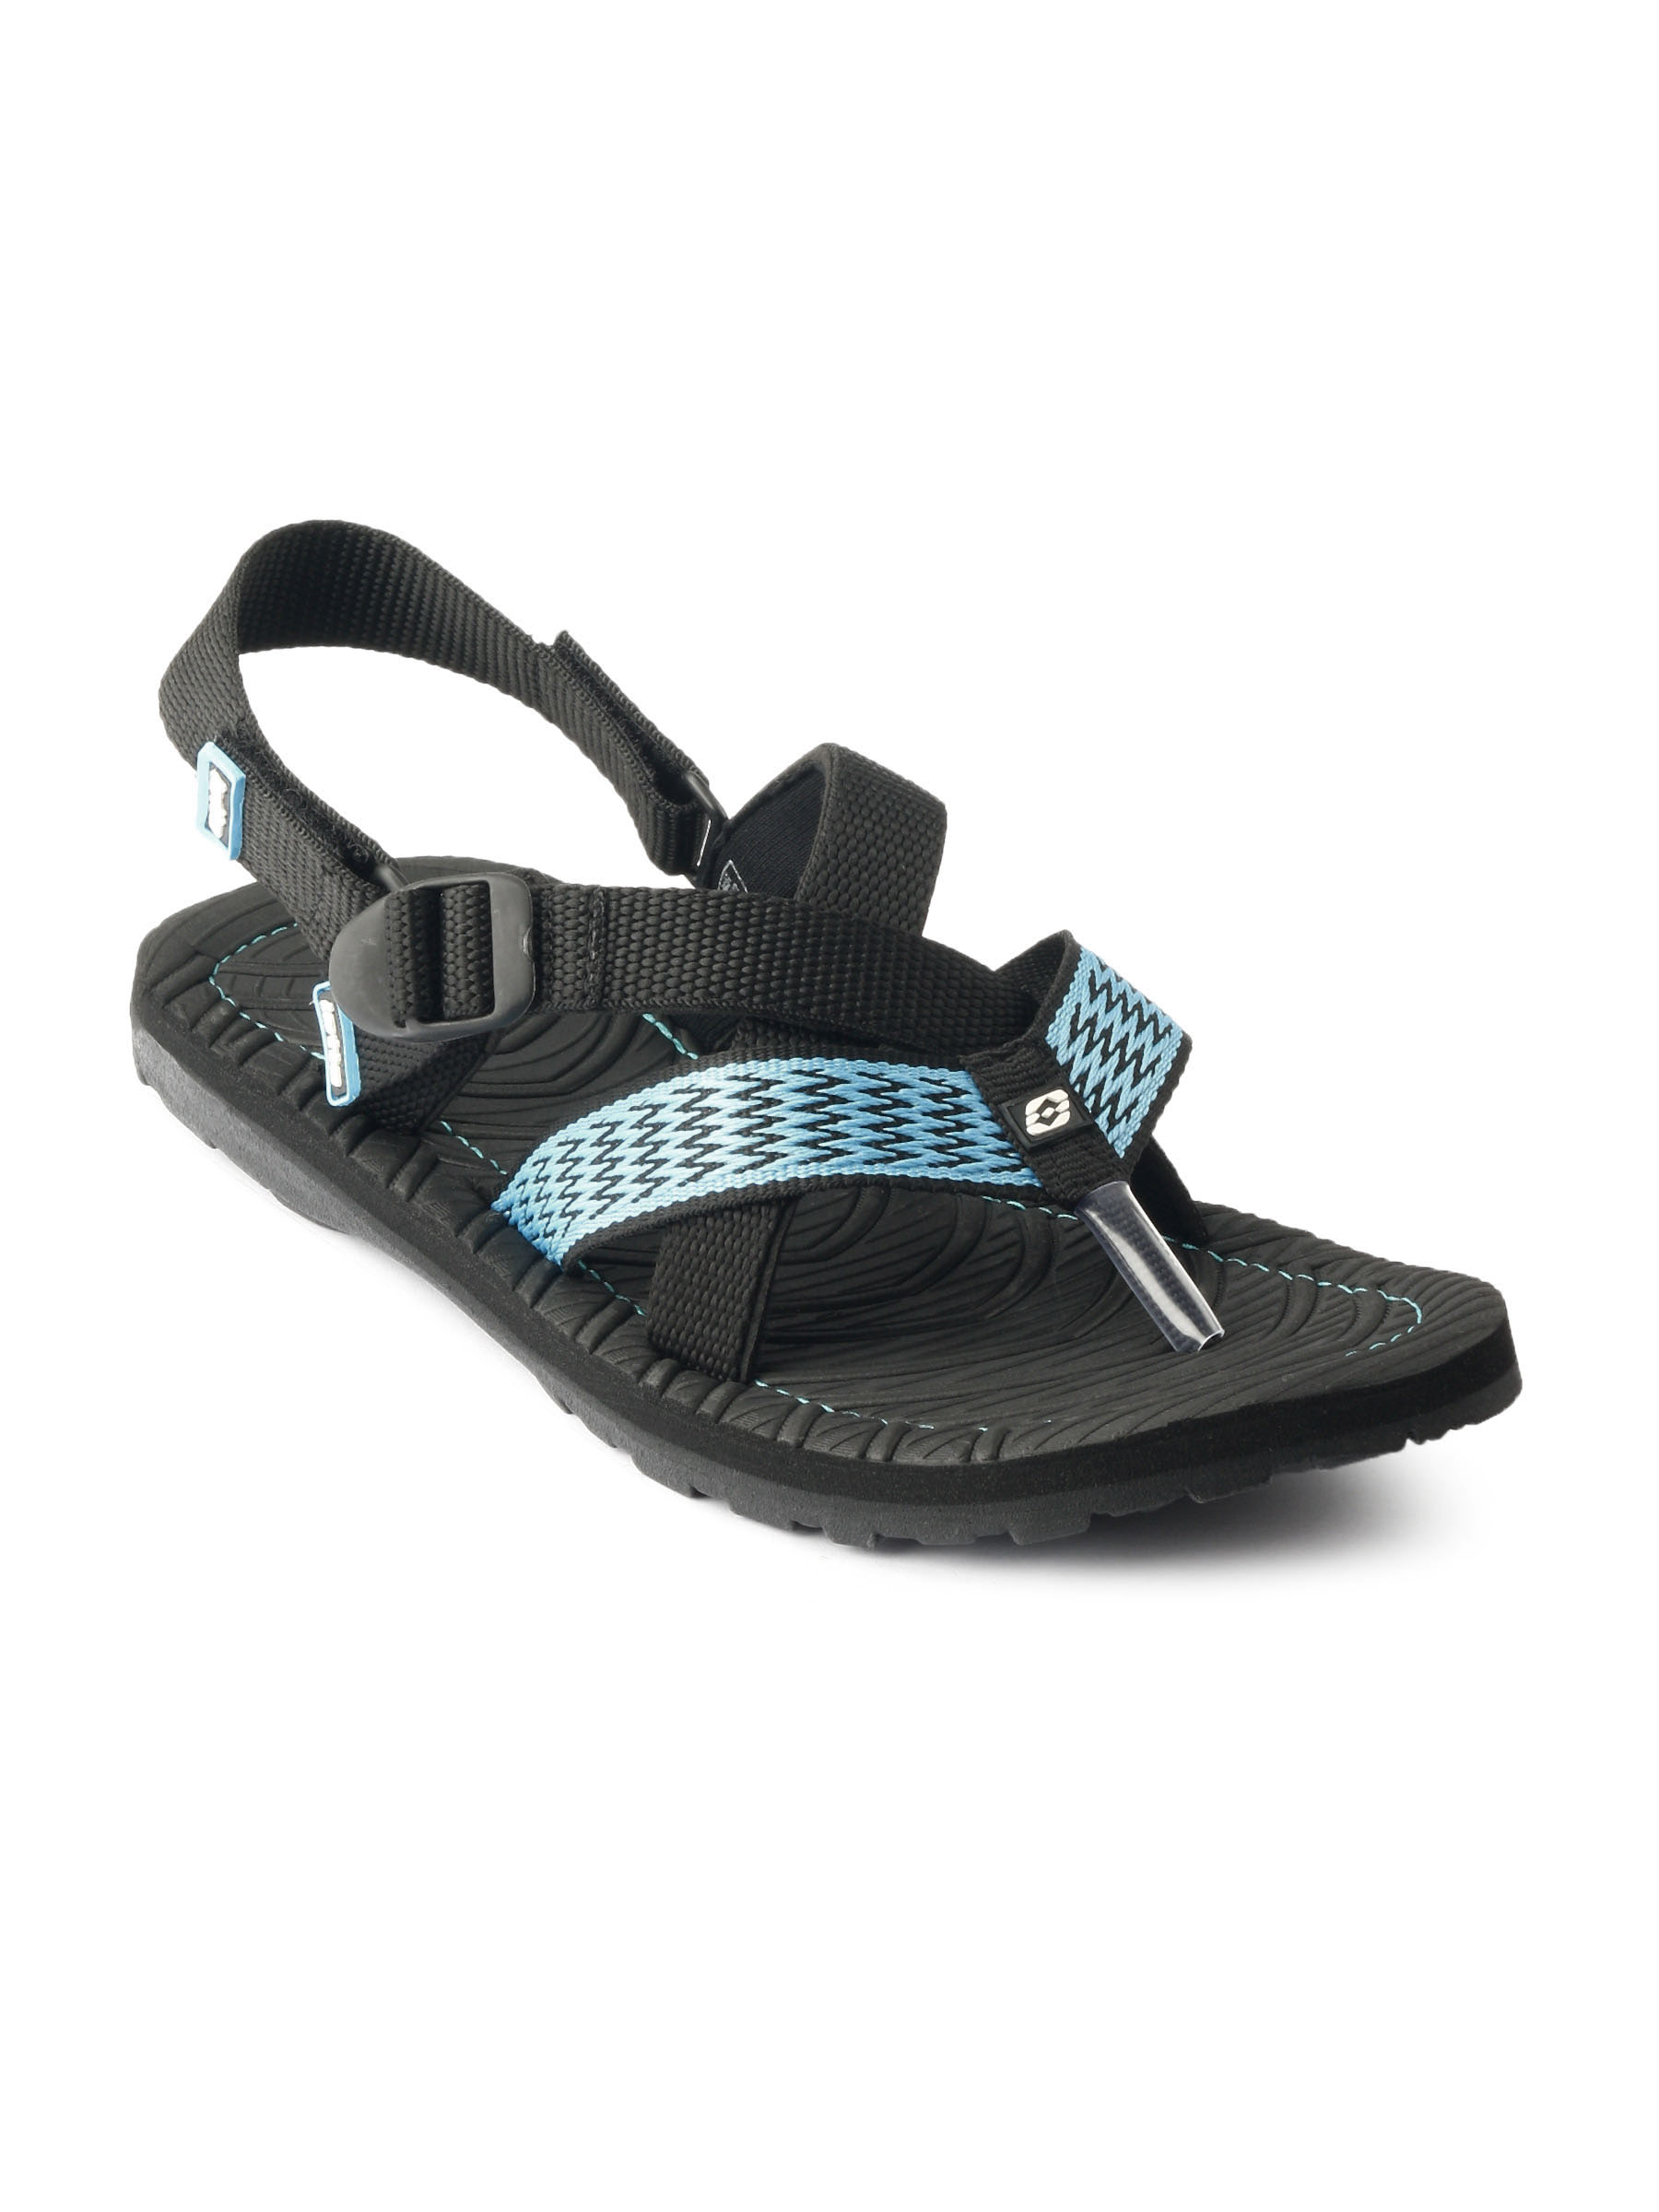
Lotto Men Riot Black Sandal
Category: Footwear / Sandal / Sandals
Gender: Men
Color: Black
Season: Fall 2011
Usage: Casual